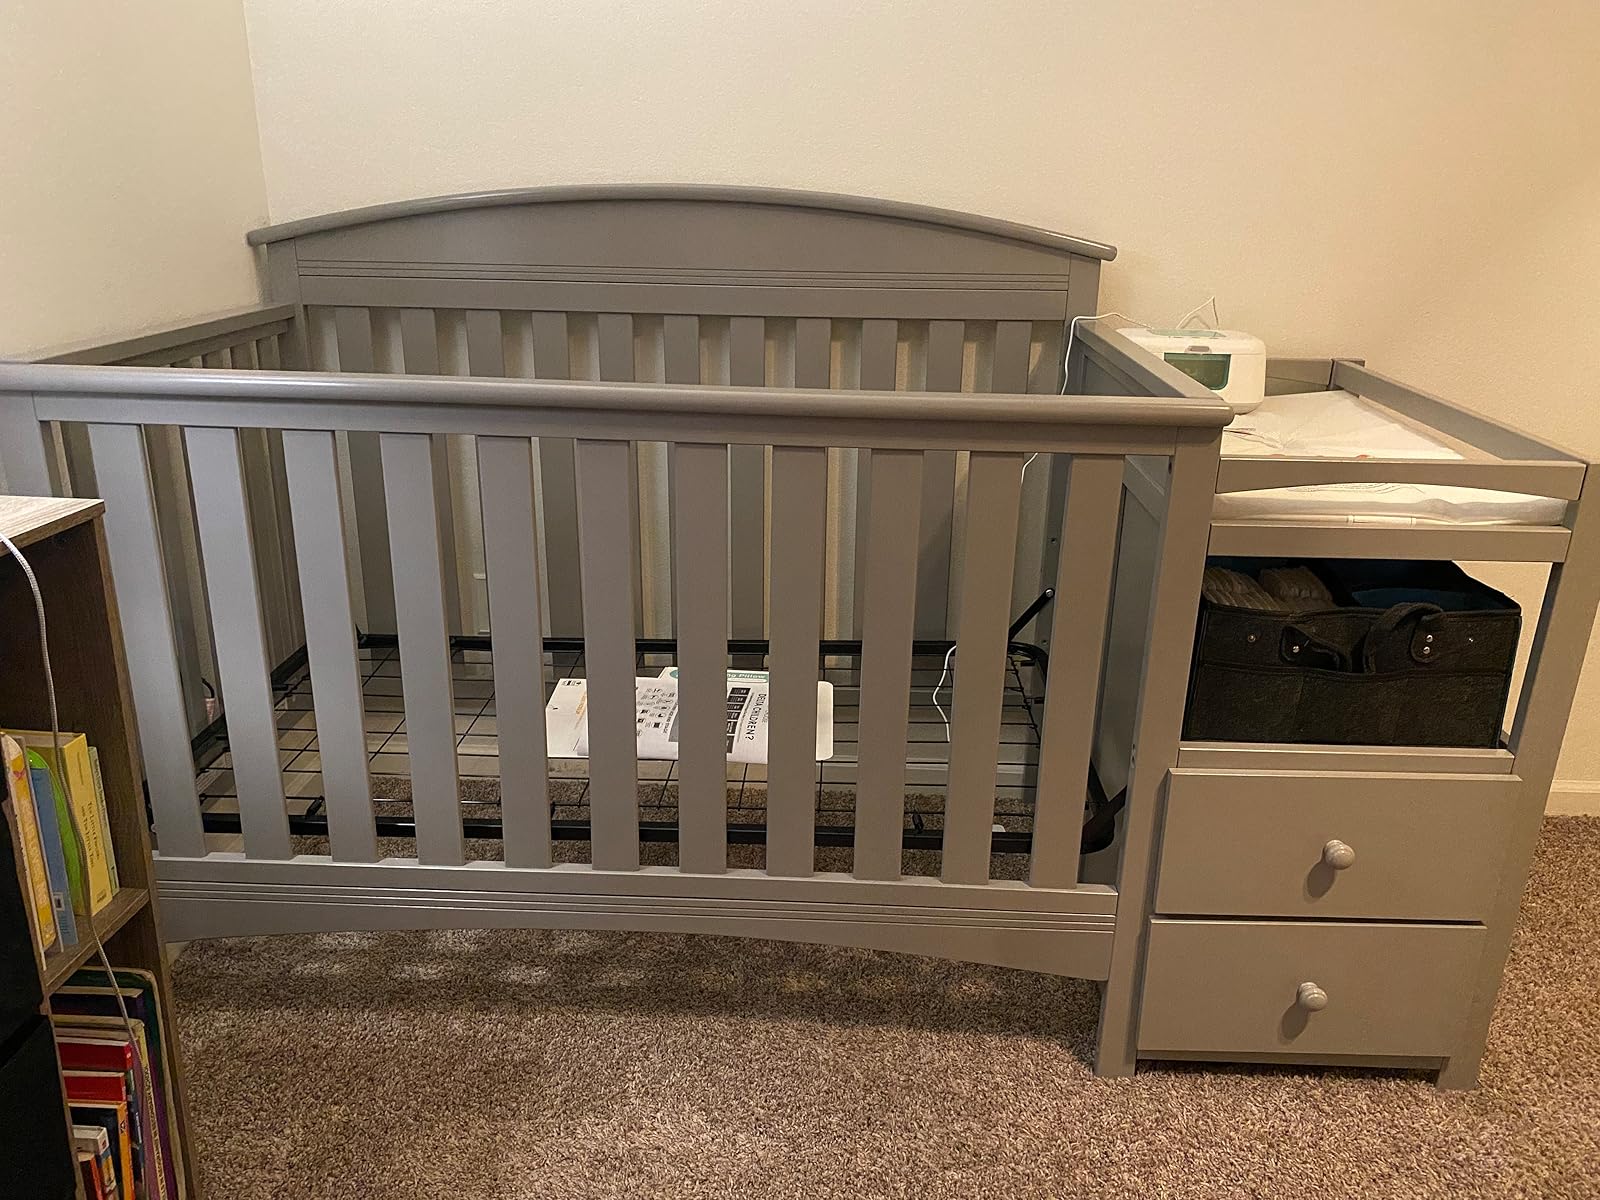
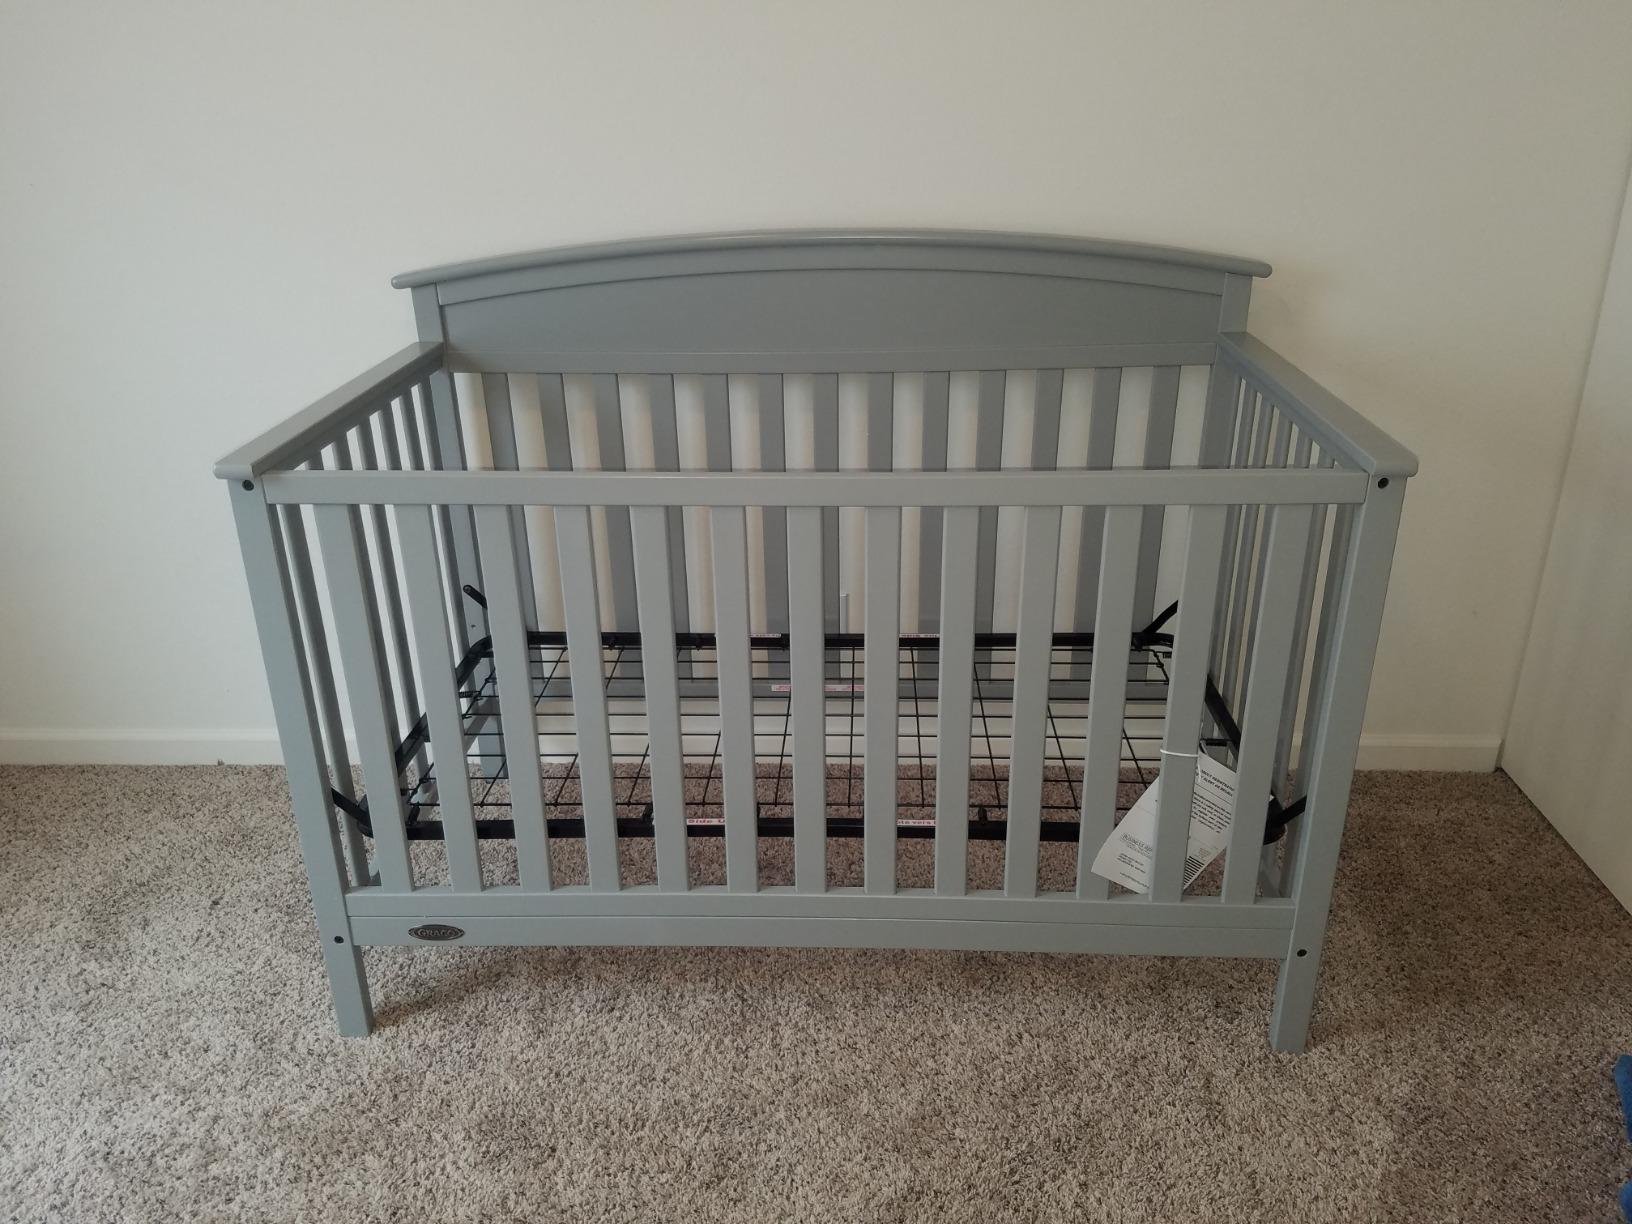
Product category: products_crib
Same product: no